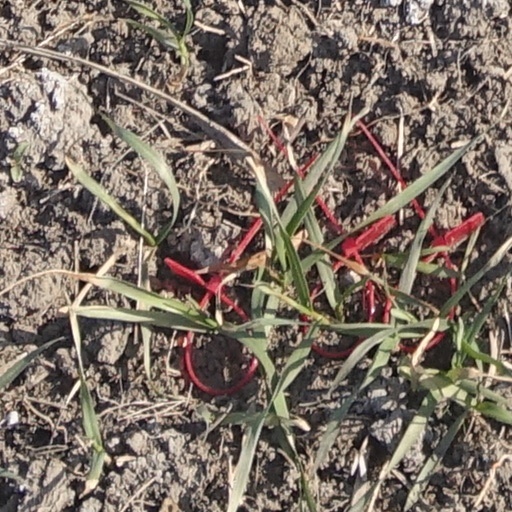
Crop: wheat